Horniman Museum

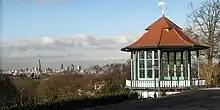
The bandstand overlooking the London skyline

The gardens are also Grade II listed on the Register of Historic Parks and Gardens of Special Historic Interest in England.